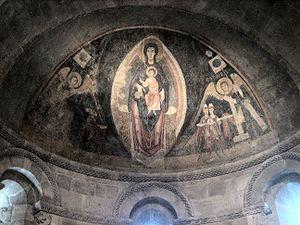
Naut Aran est une commune de la comarque du Val d'Aran dans la province de Lérida en Catalogne. Elle a été formée en 1967 par la fusion des anciennes communes d'Arties, de Salardú, Gessa, Tredòs et Bagergue. C'est la commune la plus étendue du Val d'Aran. Le chef-lieu est Salardú et Naut Aran comprend neuf localités : Arties, Bagergue, Garòs, Gessa, Montgarri, Salardú, Tredòs, Unha et Baqueira.